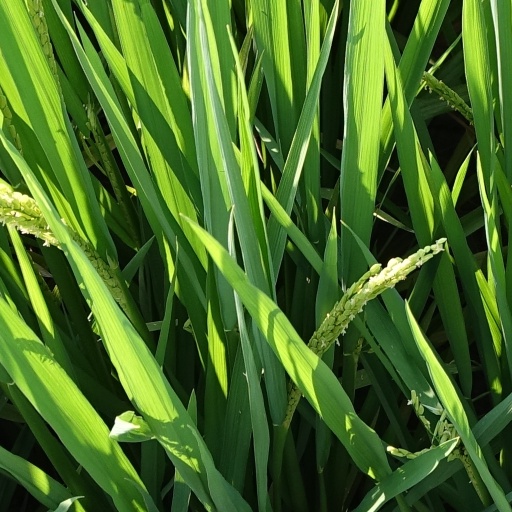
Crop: rice